Custer County, South Dakota

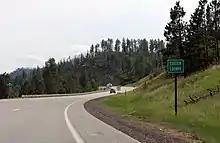
Custer County sign on US16/US385

As of the 2020 census, there were 8,318 people, 3,794 households, and 2,552 families residing in the county. The population density was . There were 4,837 housing units.